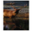
Label: deer